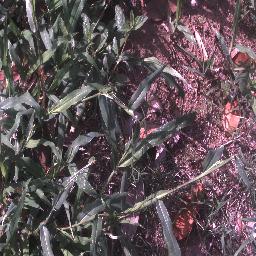
Label: negative